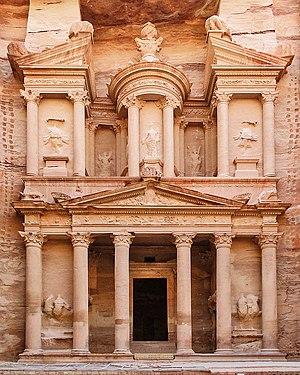
La gestion de l'eau à Pétra a forgé la puissance et le niveau de vie des résidents de la capitale de l'ancien royaume nabatéen. Cité parmi les plus puissantes de l'Antiquité, Pétra ne tient pas sa célébrité et sa prospérité, uniquement par ses magnifiques bâtiments creusés et sculptés dans la roche des montagnes environnantes. C’est surtout par son extraordinaire système hydraulique construit au cours des siècles, que Pétra a pu se développer au milieu d'un désert inhospitalier, et devenir une étape stratégique pour les caravanes chamelières, venant de l’Arabie ou de la lointaine Asie et ...apportant les soies, les épices et les parfums, vers les cours d’Europe.